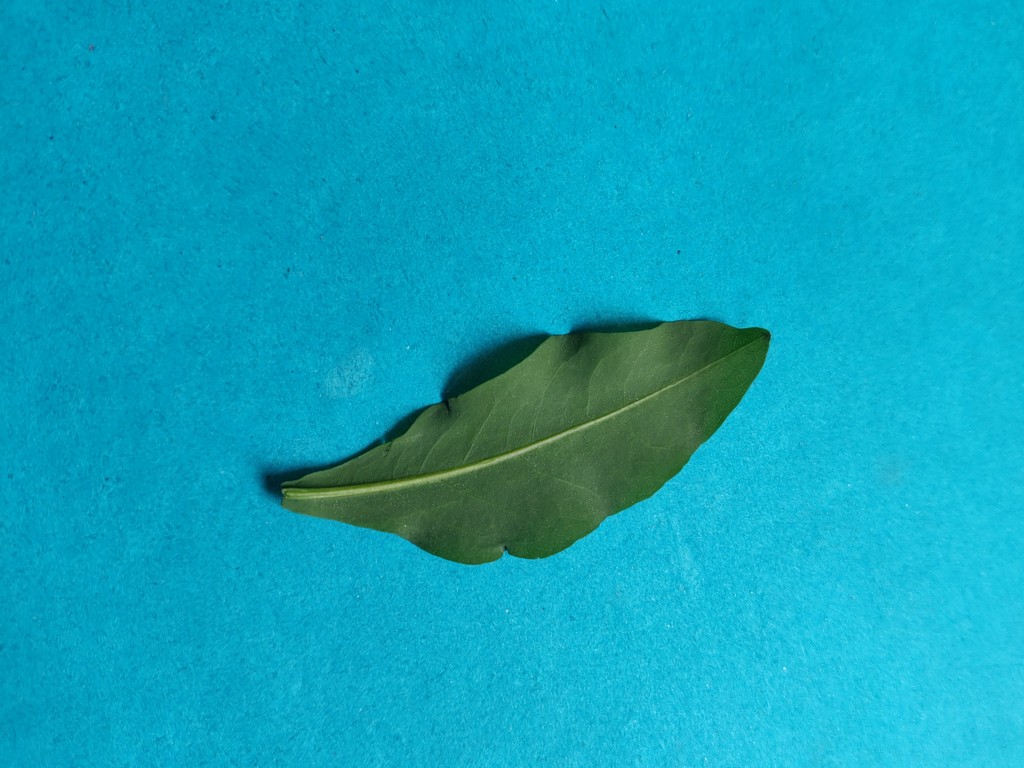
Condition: Healthy
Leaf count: single
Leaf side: back